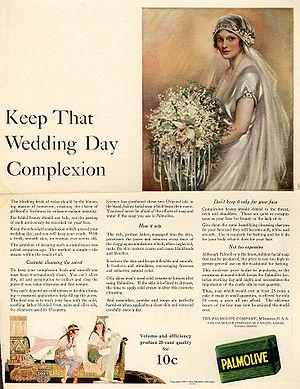
Colgate-Palmolive Company est une entreprise américaine spécialisée dans la fabrication et la commercialisation de produits d'entretien et de produits d'hygiène tels que les détergents, les savons, les dentifrices et les brosses à dents. C'est un acteur international du marché, avec des marques bénéficiant d'une forte notoriété dans de nombreux pays.